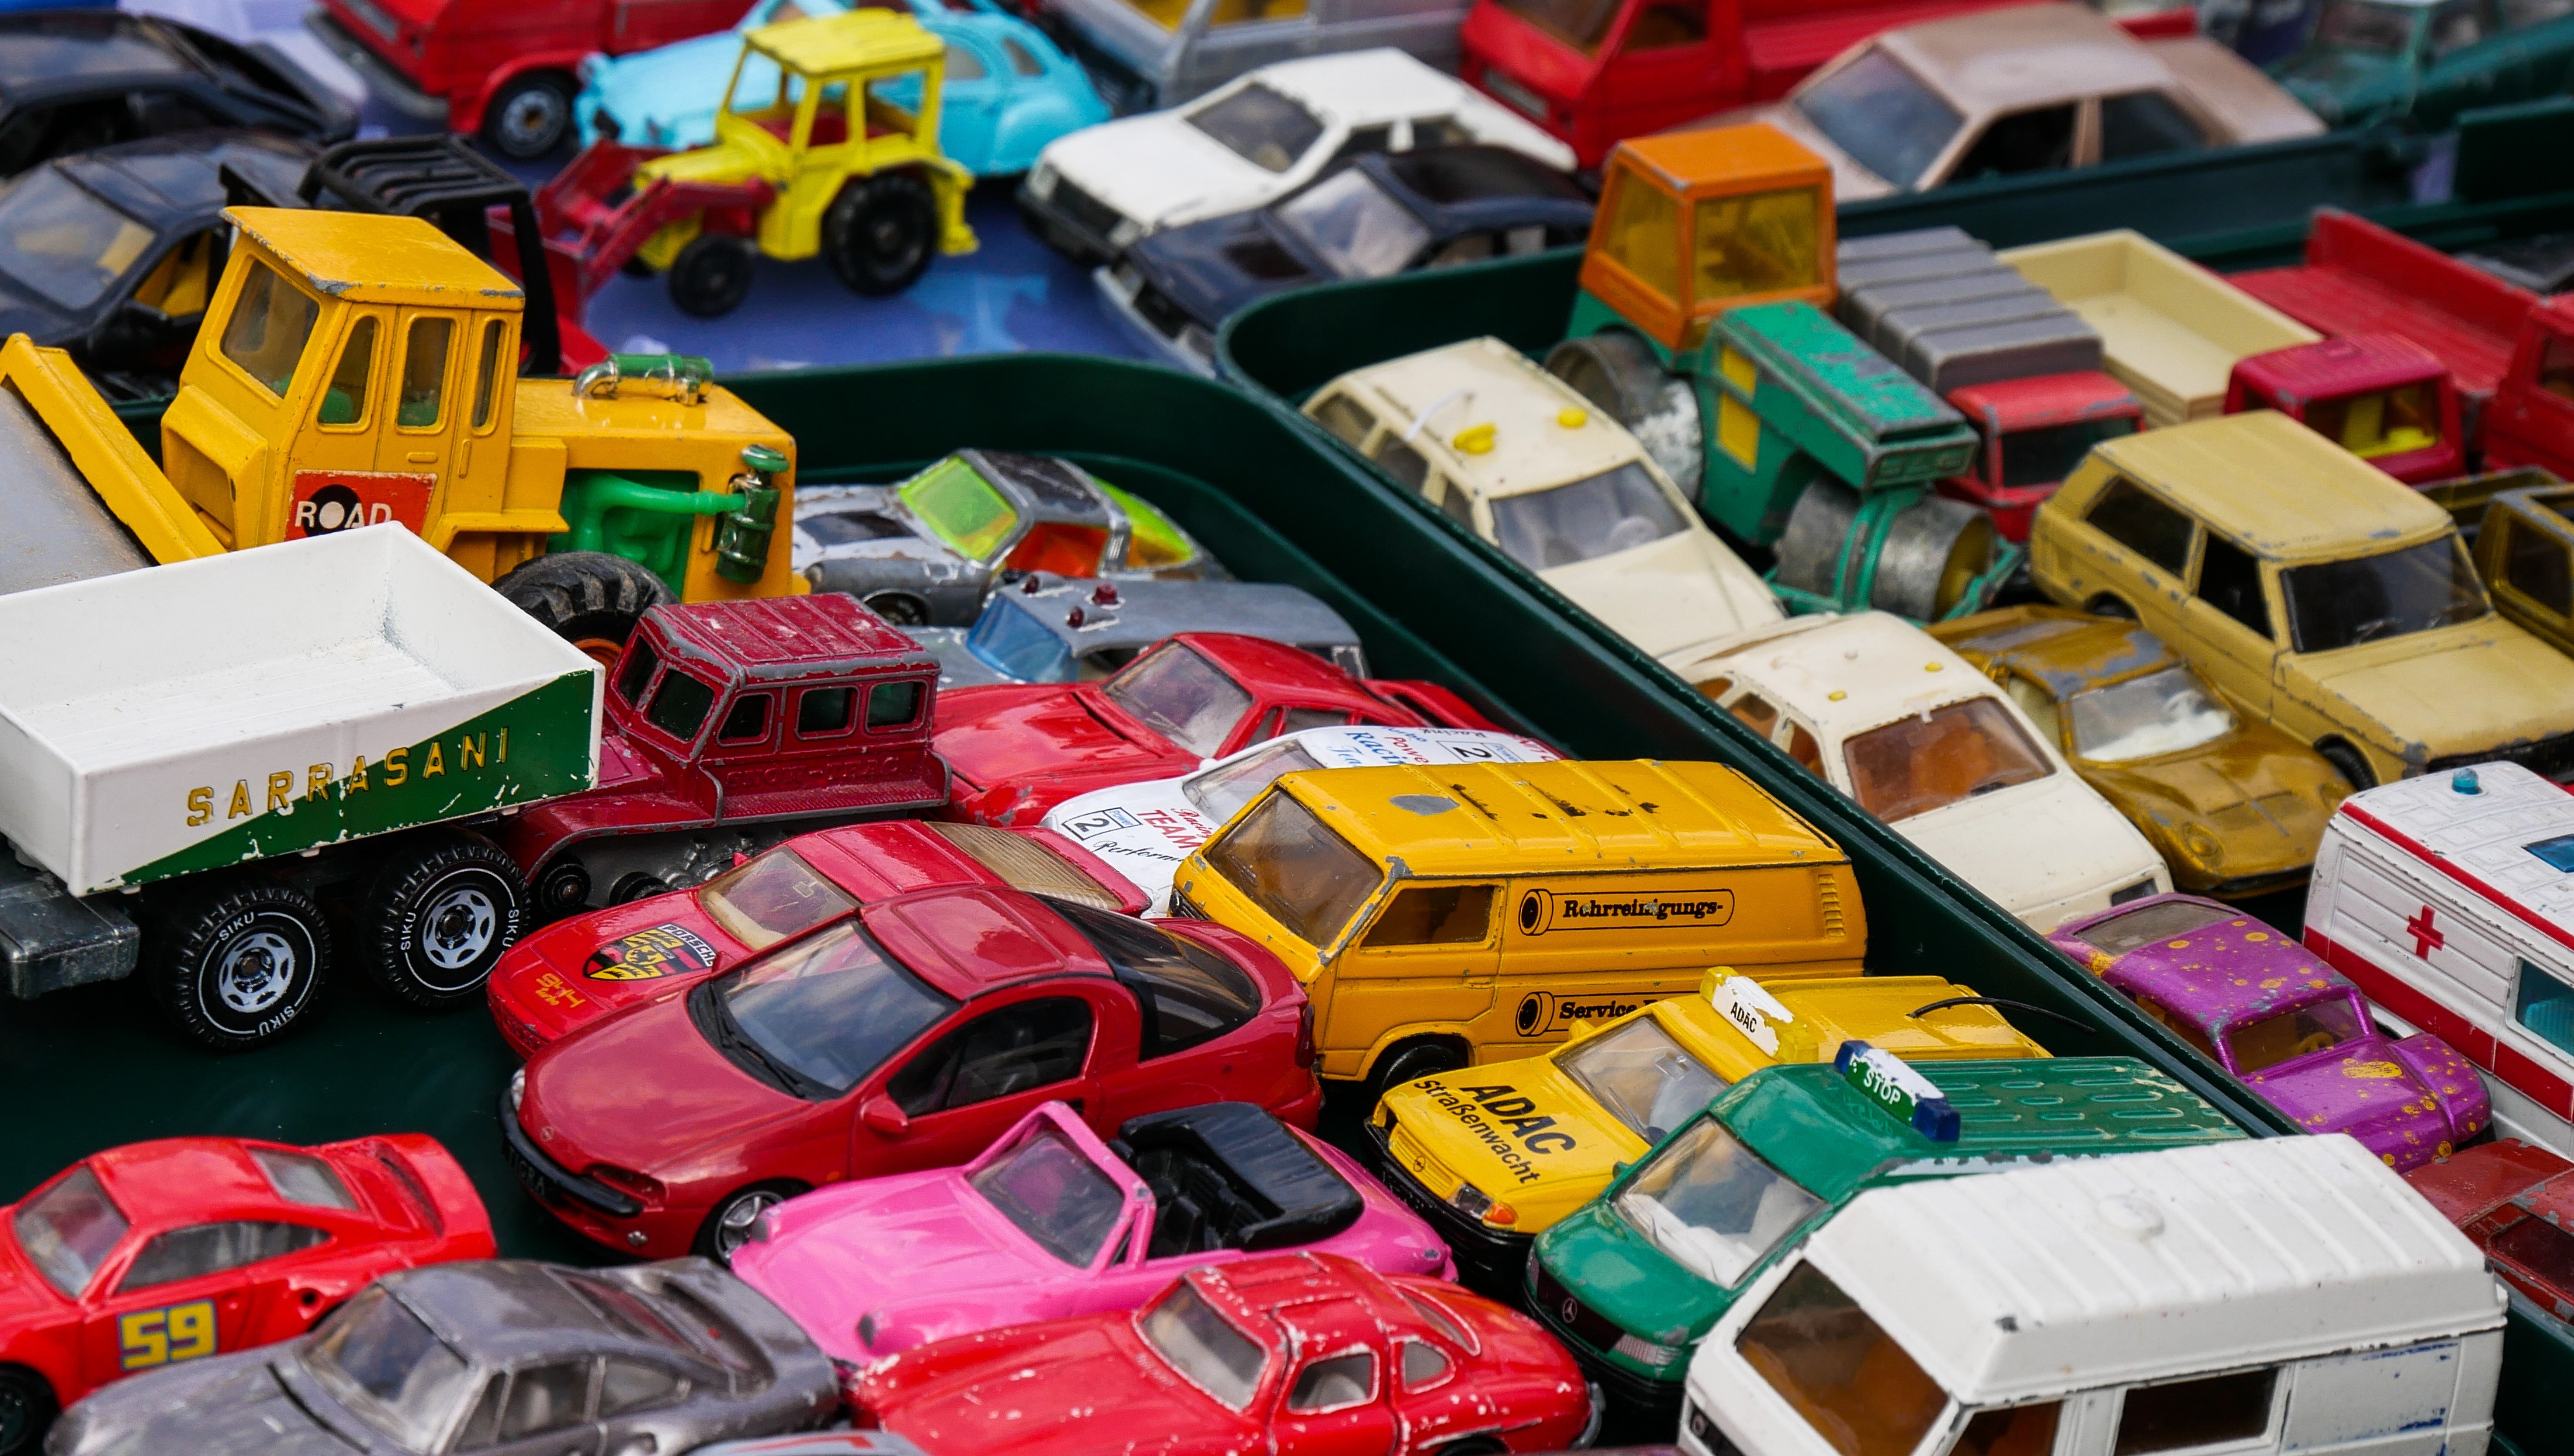
traffic, car, parking, city, color, market, toy, public space, art, toys, police, autos, sell, flea market, vehicles, used, tilt shift, model car, toy cars